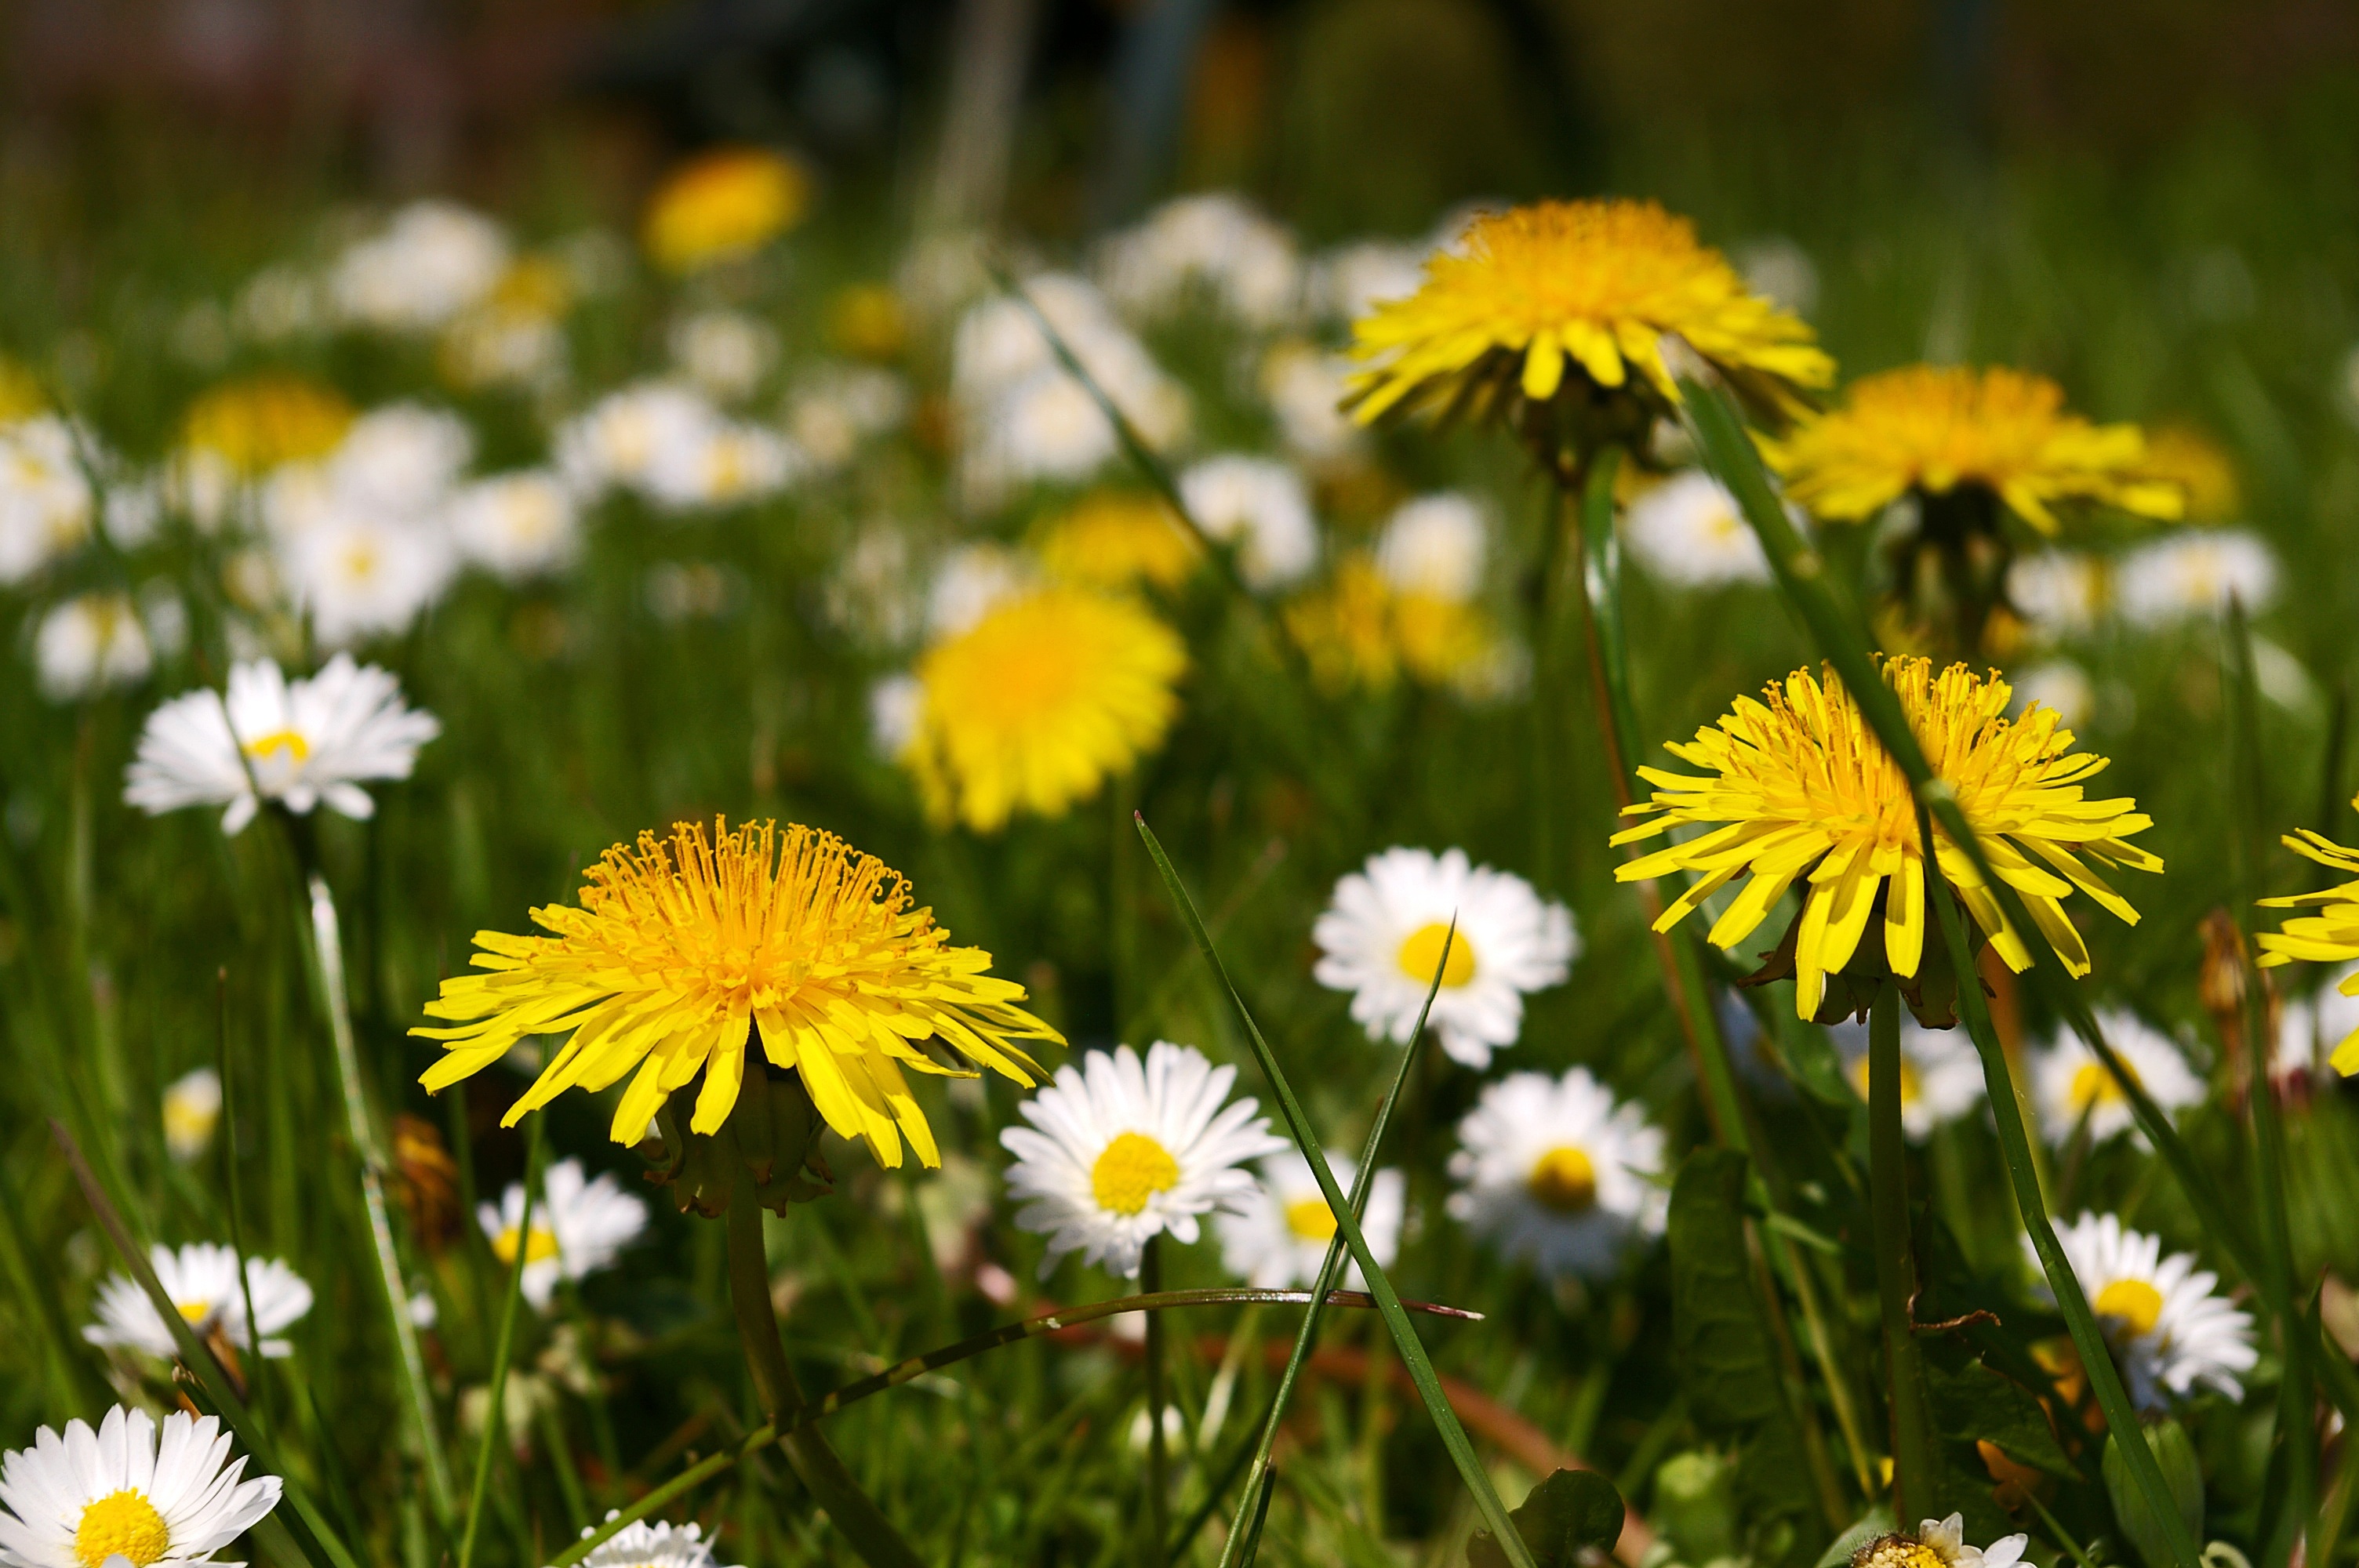
nature, grass, plant, field, meadow, dandelion, prairie, flower, bloom, daisy, spring, green, herb, botany, yellow, flora, wildflower, flowers, background, grassland, beautiful, mood, nice weather, flower meadow, grasses, macro photography, spring awakening, flowering plant, signs of spring, daisy family, spring meadow, oxeye daisy, spring fever, annual plant, land plant, chamaemelum nobile, marguerite daisy